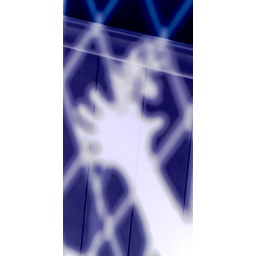
Hand grabbing flower in blue